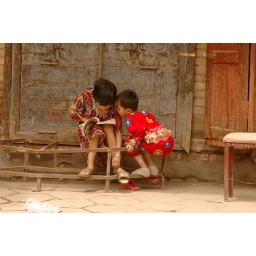
Two kids study a book on the shady side of the street in Kashgar, China.